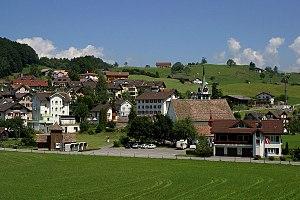
Morschach est une commune suisse du canton de Schwytz, située dans le district de Schwytz.